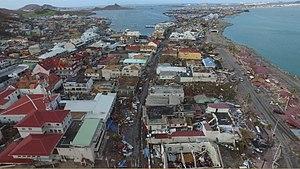
UIISC1 - La ville de Marigot sur l'île de Saint-Martin, deux jours après l'ouragan IRMA
L’ouragan Irma est le dixième cyclone tropical de la saison cyclonique 2017 dans l'océan Atlantique nord, le deuxième ouragan majeur, ayant atteint la catégorie 5 sur l'échelle de Saffir-Simpson, après l'ouragan Harvey de catégorie 4 survenu une semaine auparavant. Il était l'ouragan à rester classé en catégorie 5 pendant la plus longue période continue à ce moment.